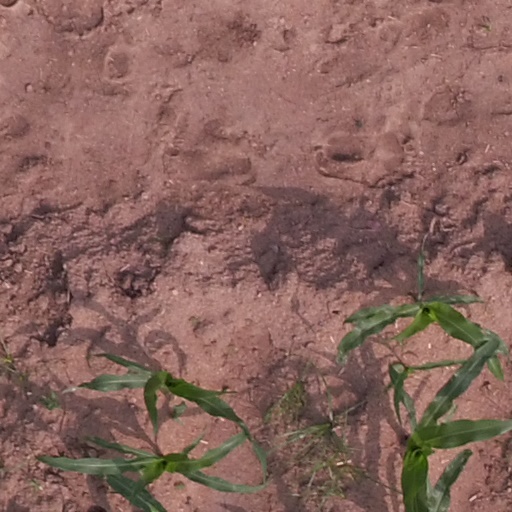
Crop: maize; corn